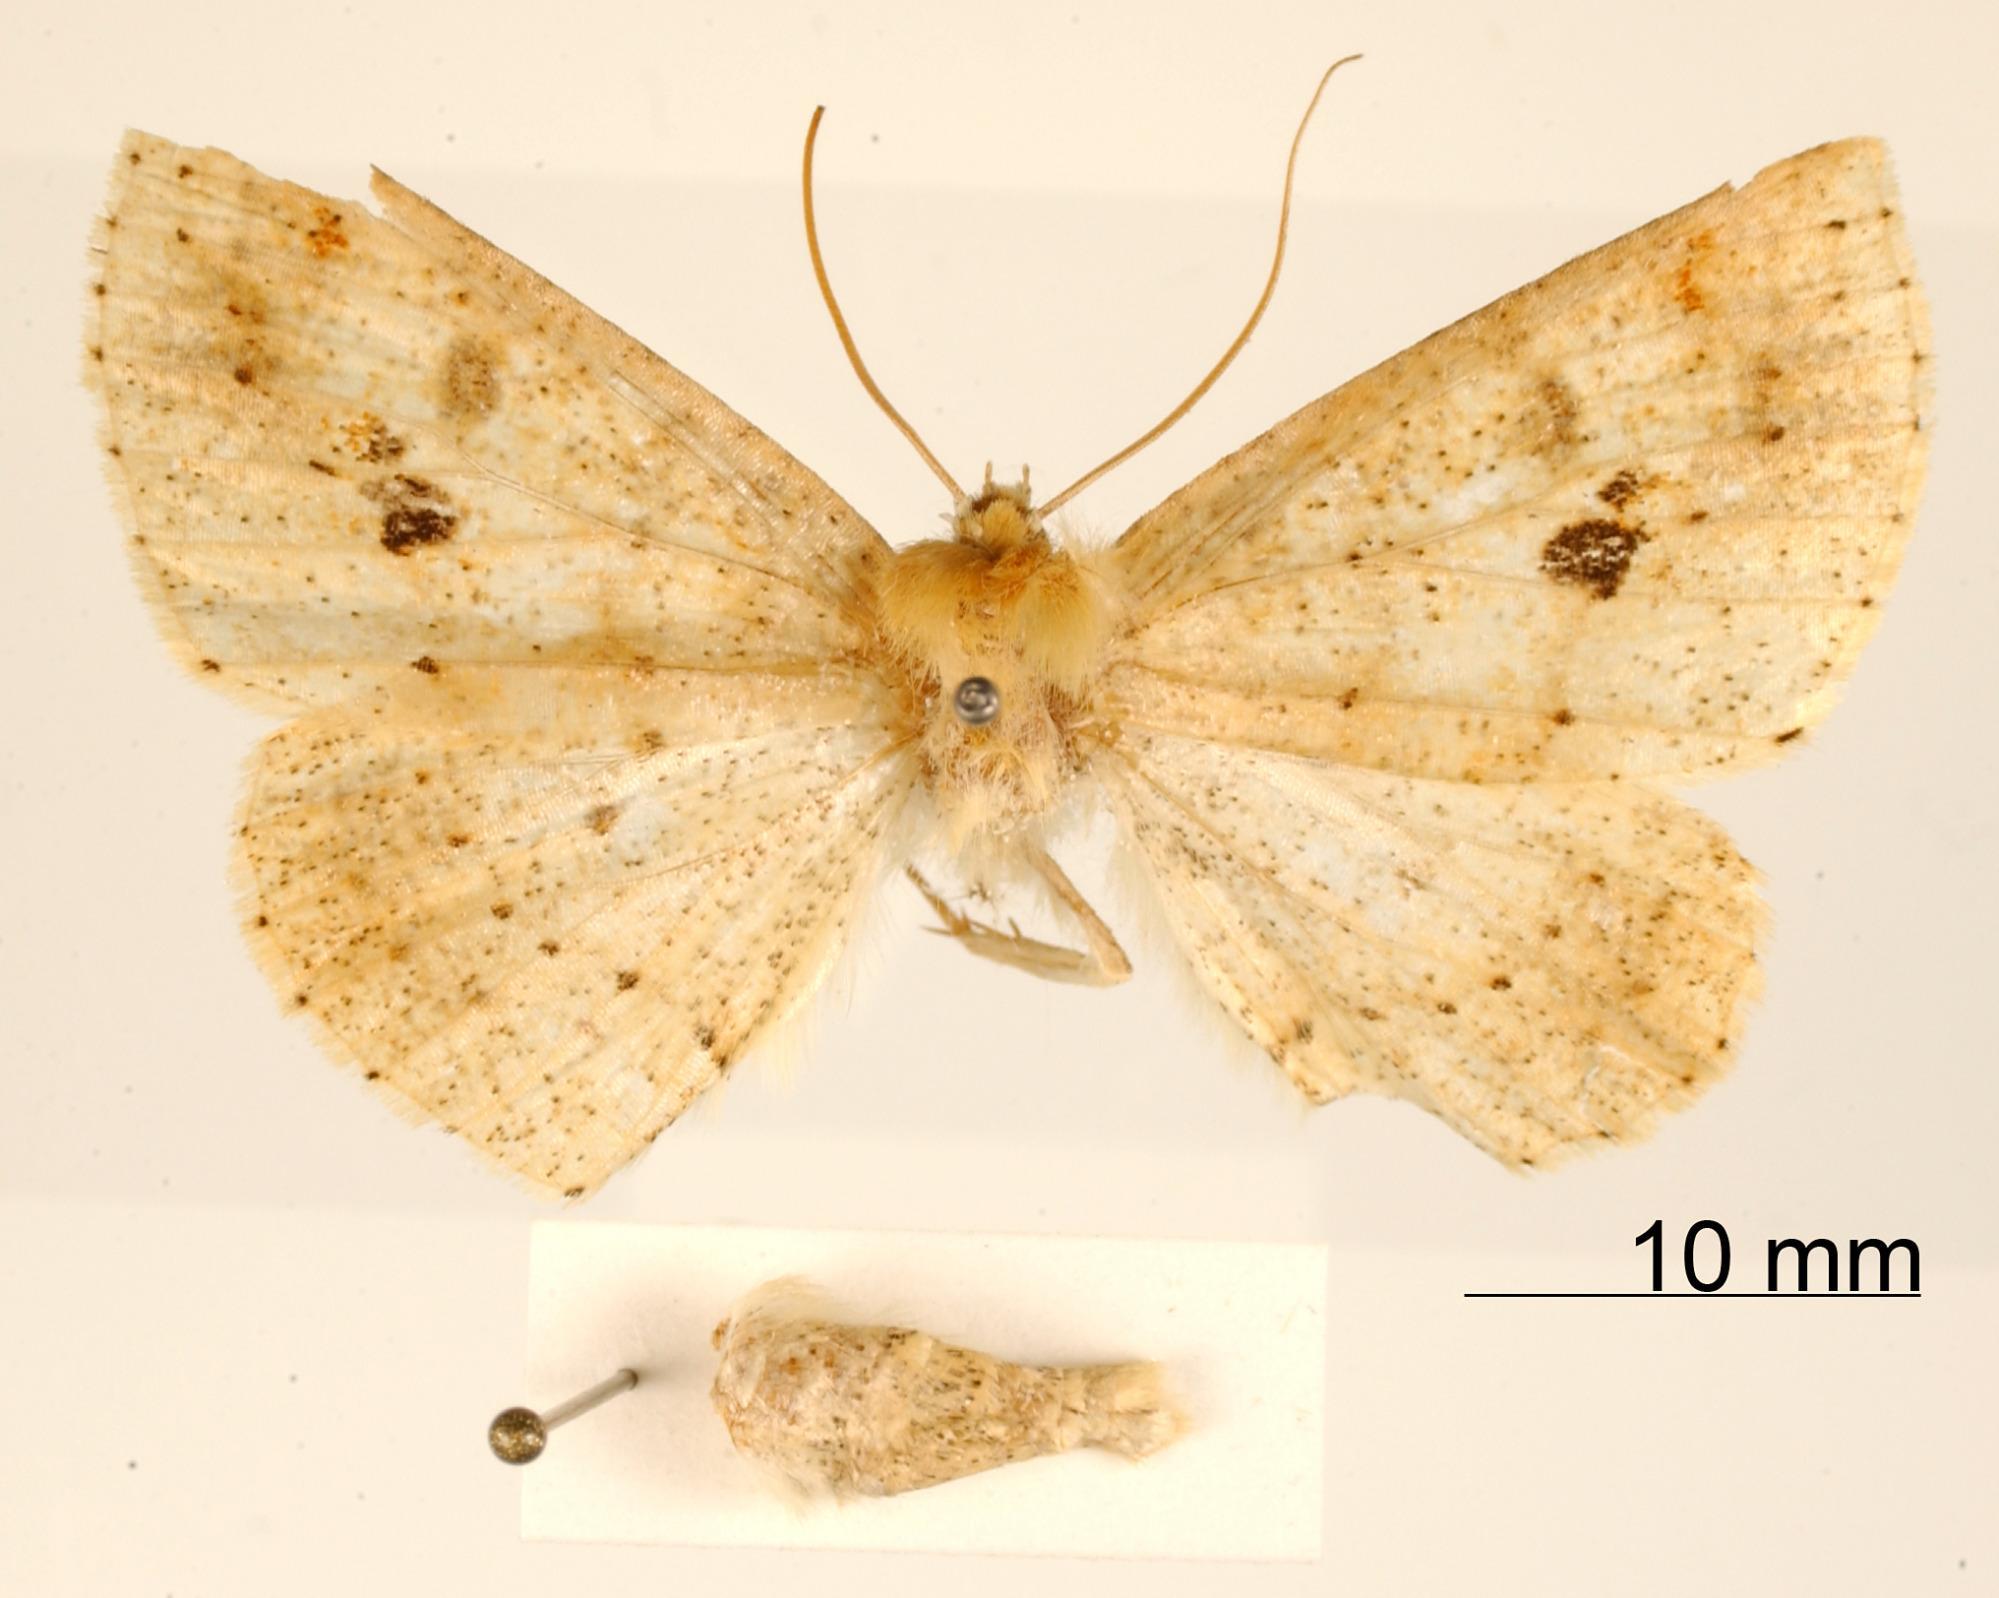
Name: Certima straminea
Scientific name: Certima straminea Dognin, 1911
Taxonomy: Animalia, Arthropoda, Insecta, Lepidoptera, Geometridae, Ennominae
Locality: Monte Socorro, Colombia, Colombia